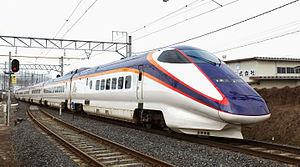
Les Shinkansen série E3 sont des rames automotrices électriques à grande vitesse appartenant à la JR East et exploitées depuis 1997 sur les lignes Shinkansen Tōhoku et Yamagata au Japon. Elles ont également circulé sur la ligne Shinkansen Akita.
La ligne Shinkansen Yamagata est une ligne ferroviaire au Japon. D'une longueur de 148,6 kilomètres, elle relie les villes de Fukushima et Shinjō dans la région du Tōhoku. Cette ligne reprend une partie de la ligne principale Ōu dont l'écartement est passé de 1 067 mm à 1 435 mm pour permettre le passage des Shinkansen. Du fait du gabarit plus étroit que les lignes Shinkansen classiques, ainsi que d'une vitesse maximale moins élevée, cette ligne est classée comme ligne « mini-Shinkansen ».